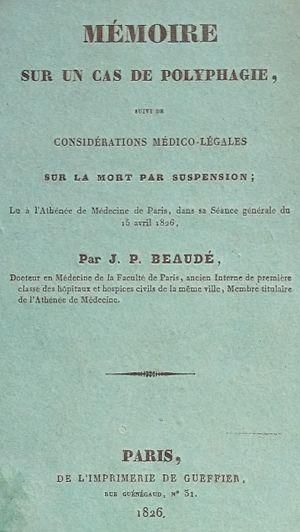
Jacques de Falaise, né en 1754 près de Falaise et mort en 1825 à Paris, est un carrier français devenu célèbre au début du XIXᵉ siècle pour ses capacités d'ingestion.